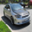
Label: automobile